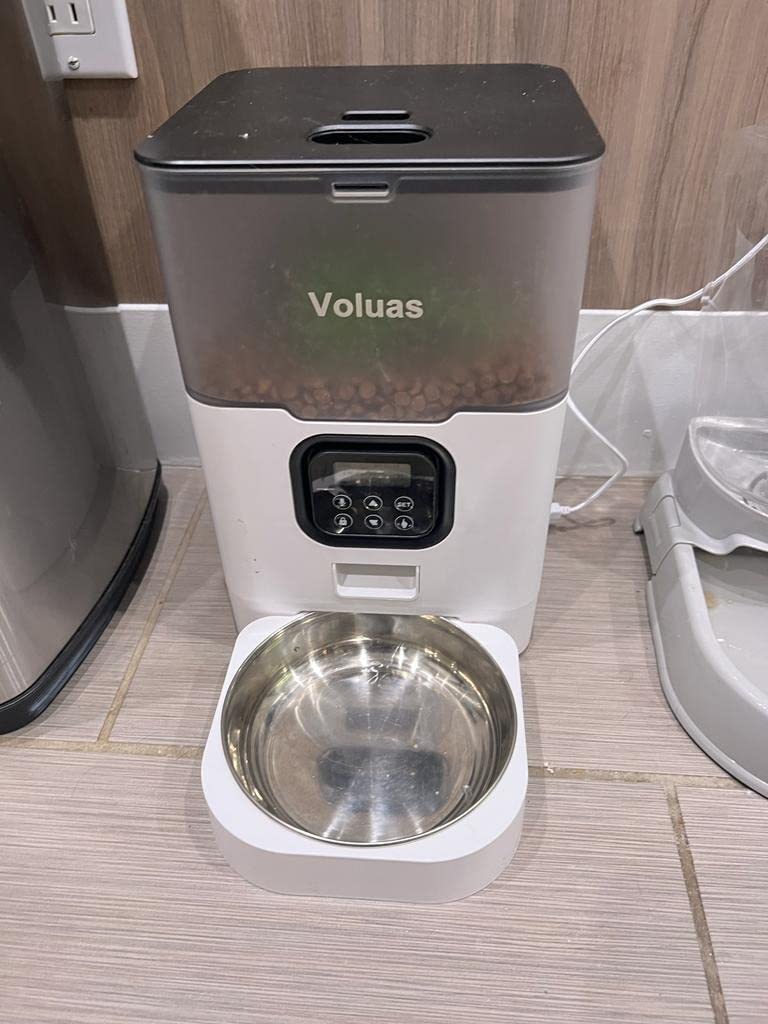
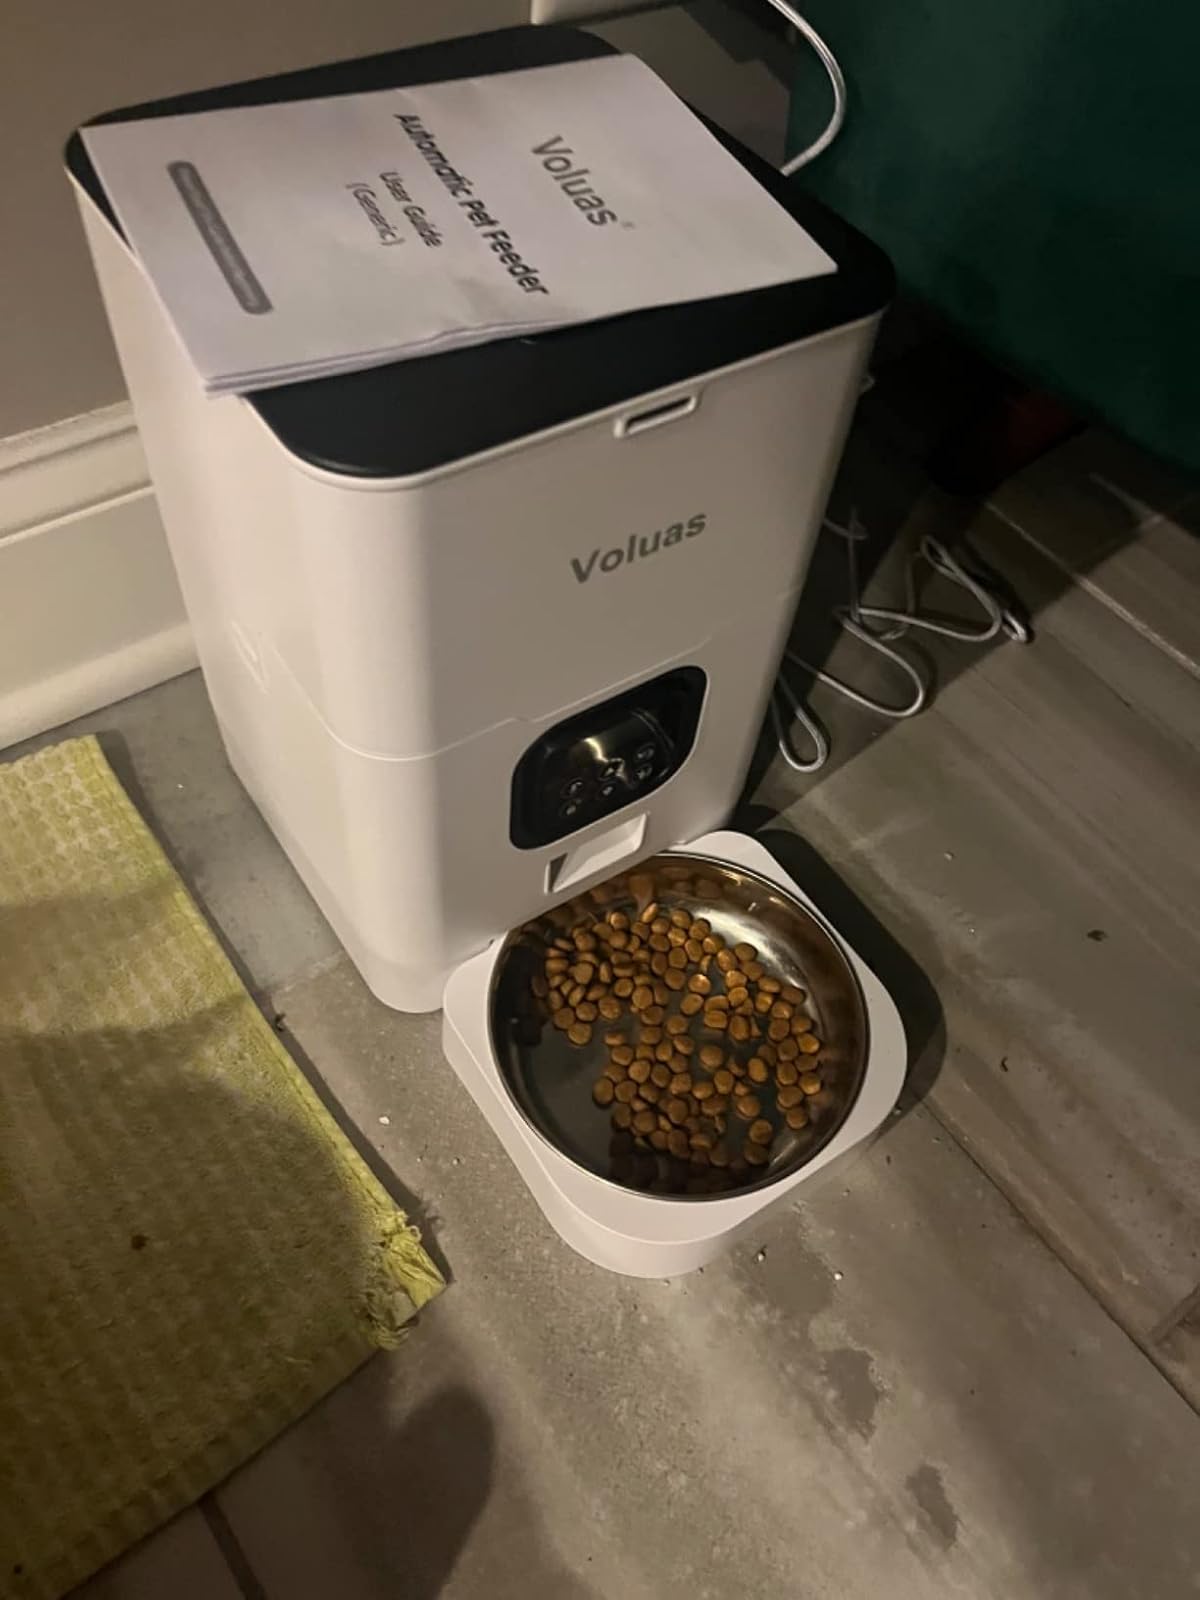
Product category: items_feeder
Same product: no